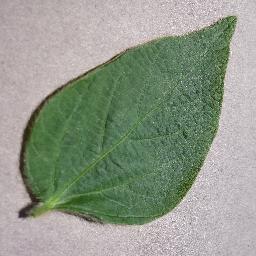
Label: Soybean___healthy